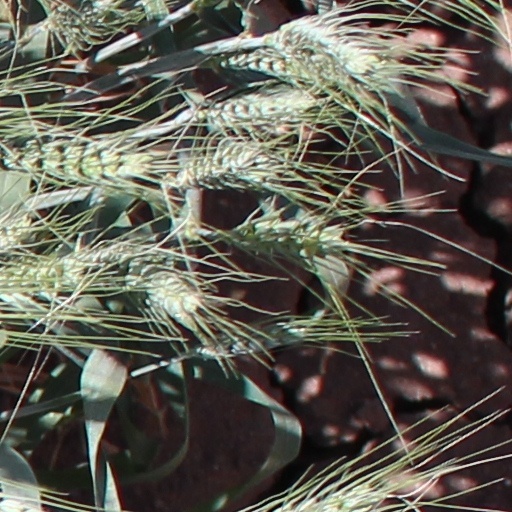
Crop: wheat